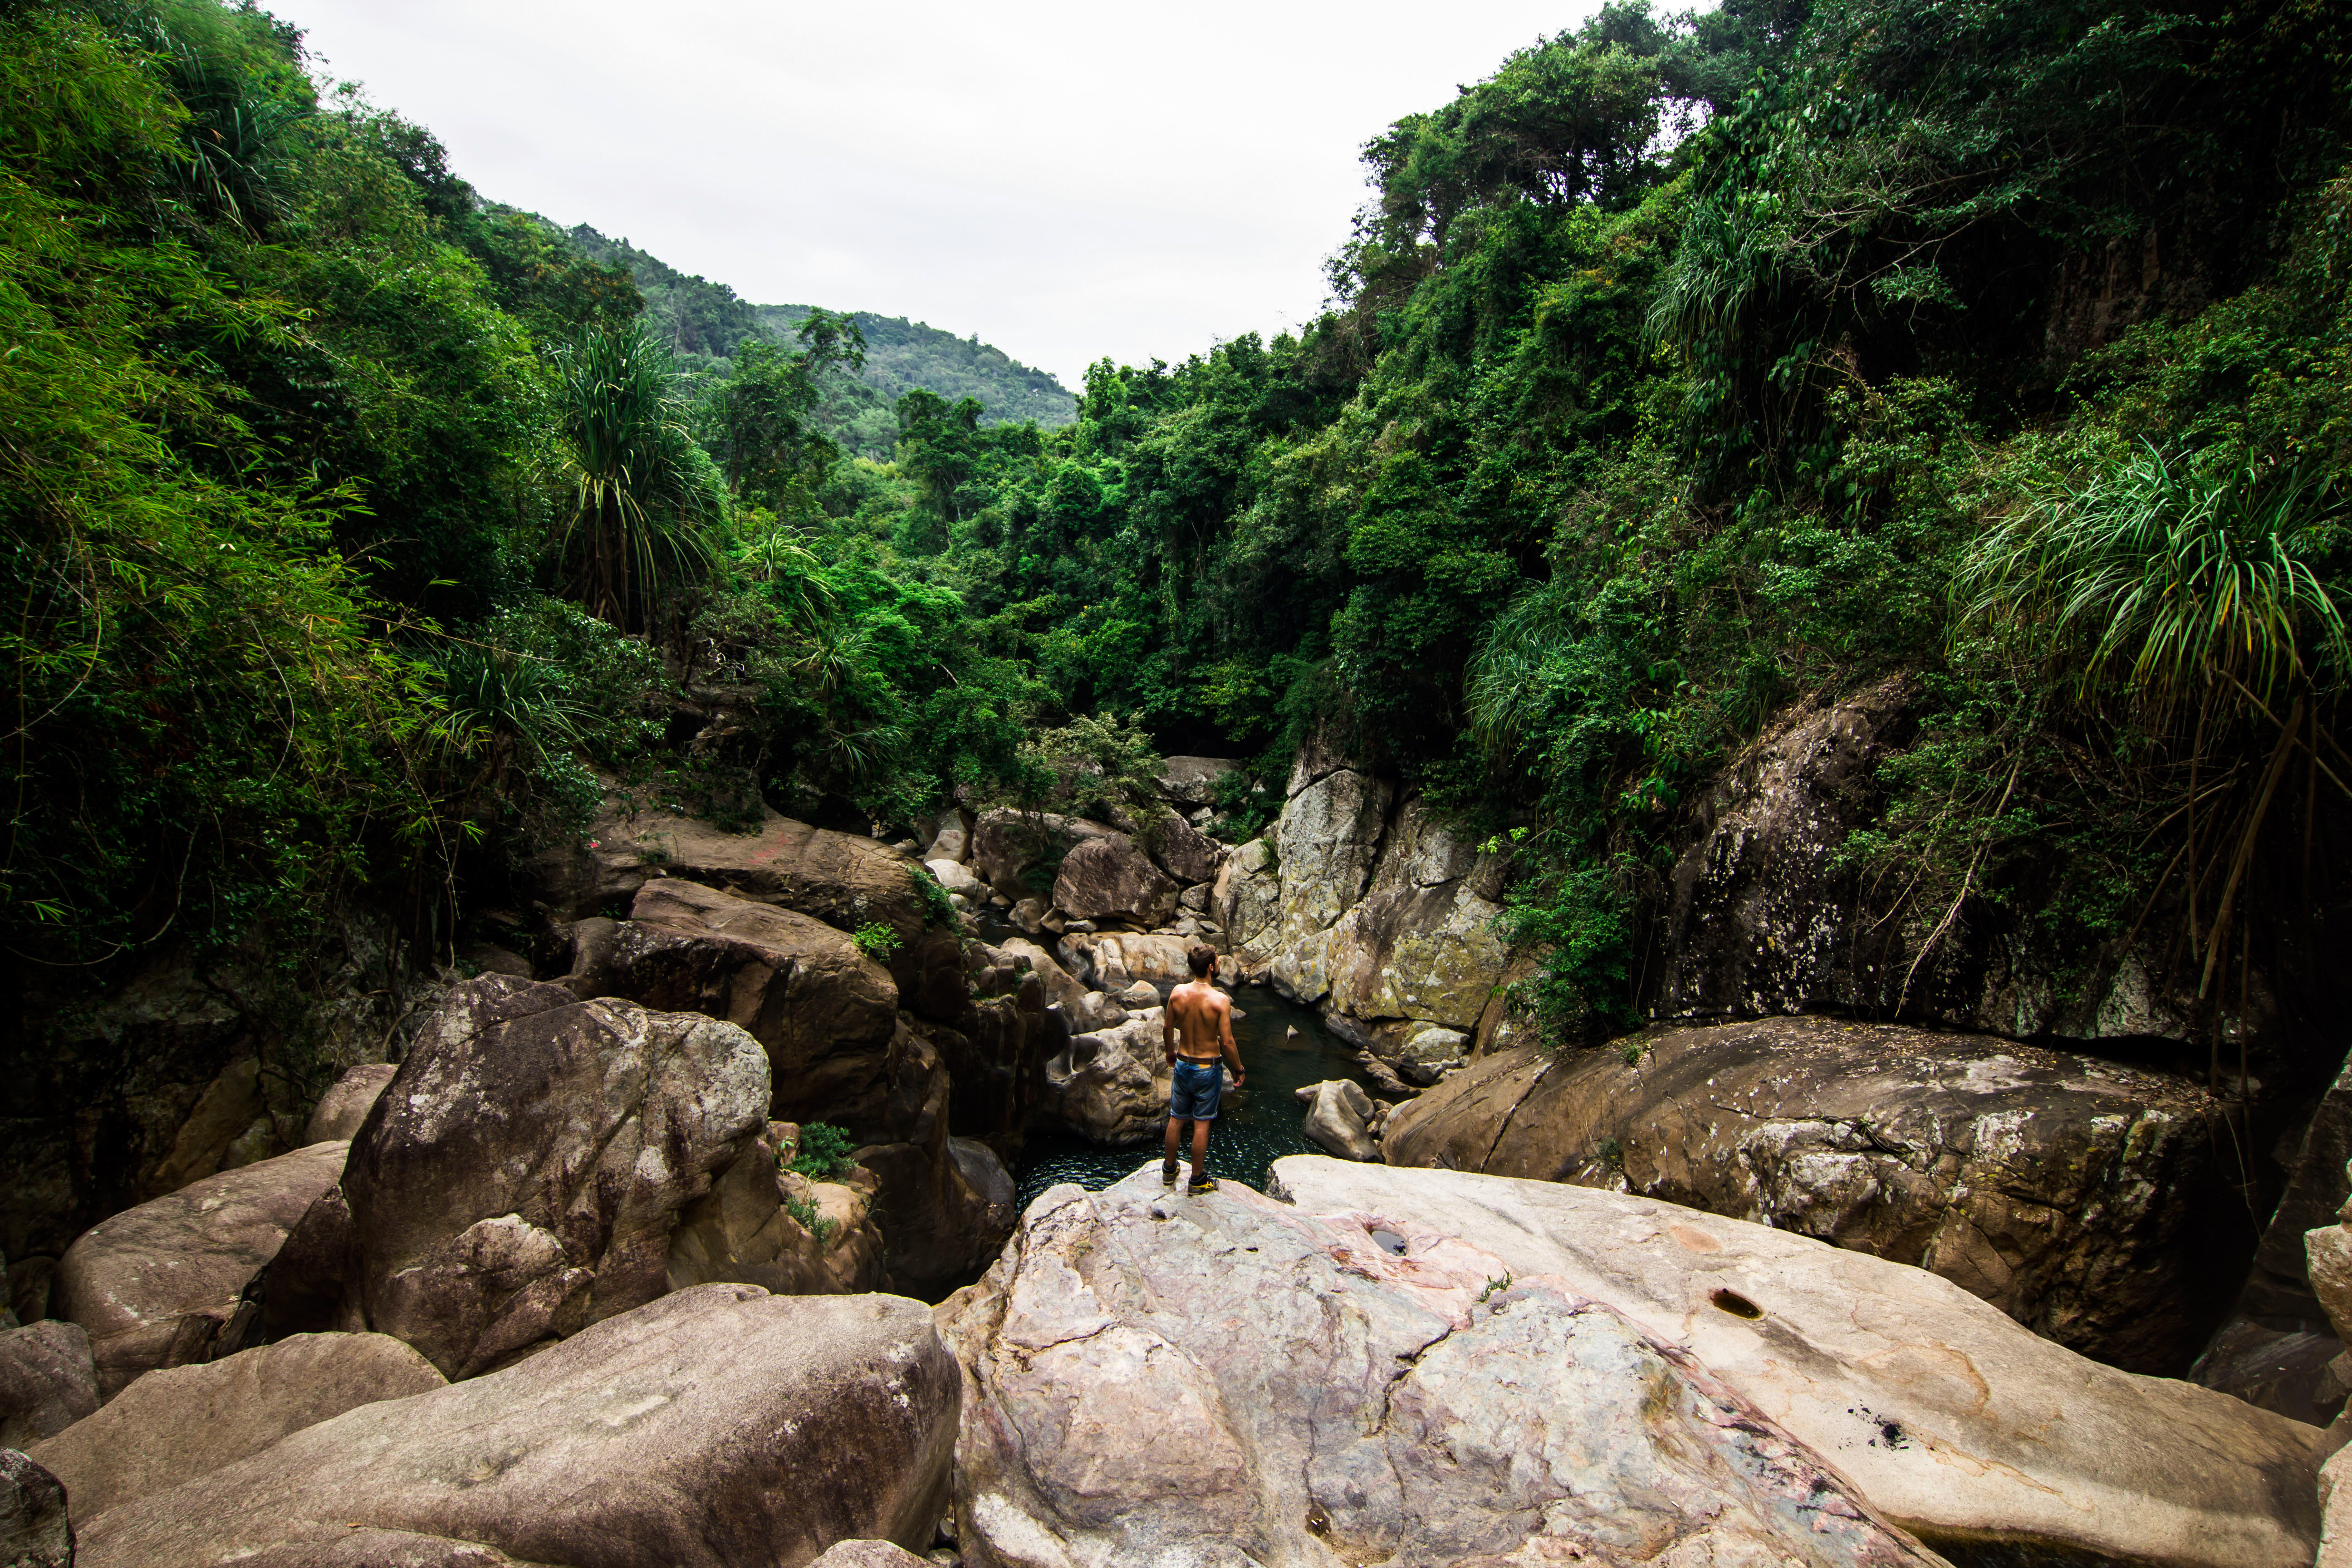
man, tree, nature, forest, rock, waterfall, wilderness, walking, person, mountain, trail, adventure, river, valley, stream, jungle, trees, rocks, woods, rainforest, ravine, water feature, wadi, outdoor recreation, natural environment, geological phenomenon, royalty free images